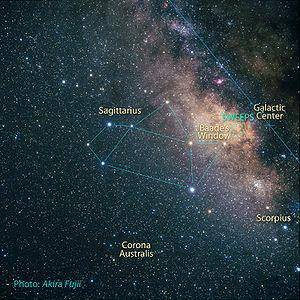
En astronomie, la fenêtre de Baade est une région de la Voie lactée située à proximité du centre galactique qui présente la particularité de ne pas posséder de quantités notables de poussières en avant-plan. Du fait de cette caractéristique fortuite mais heureuse, la fenêtre de Baade peut être observée dans le domaine visible, alors que les autres régions du centre galactique sont totalement inaccessibles dans ce domaine de longueur d'onde du fait de l'absorption considérable causée par le milieu interstellaire.